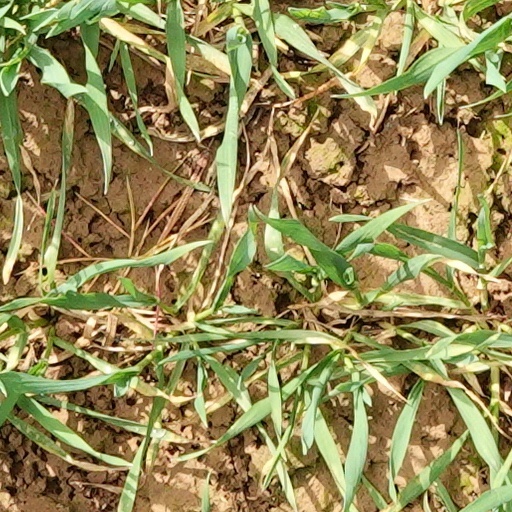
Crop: wheat